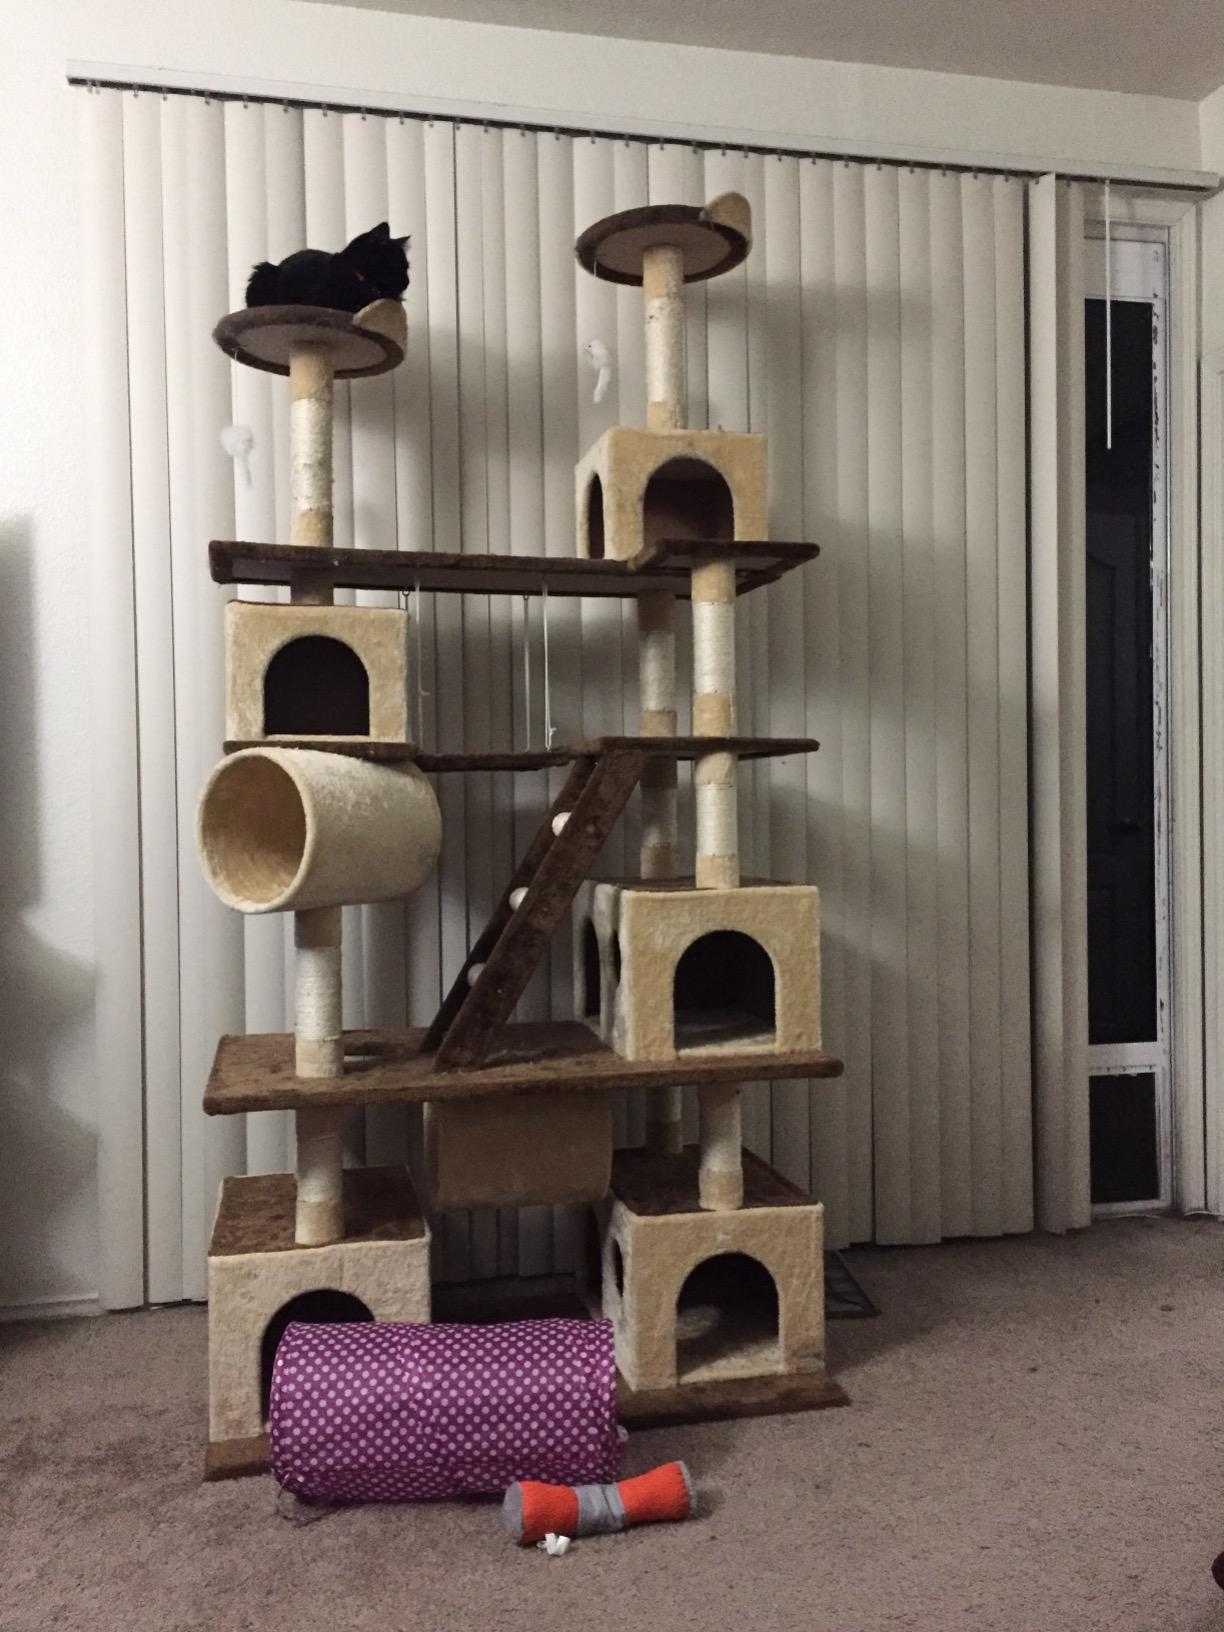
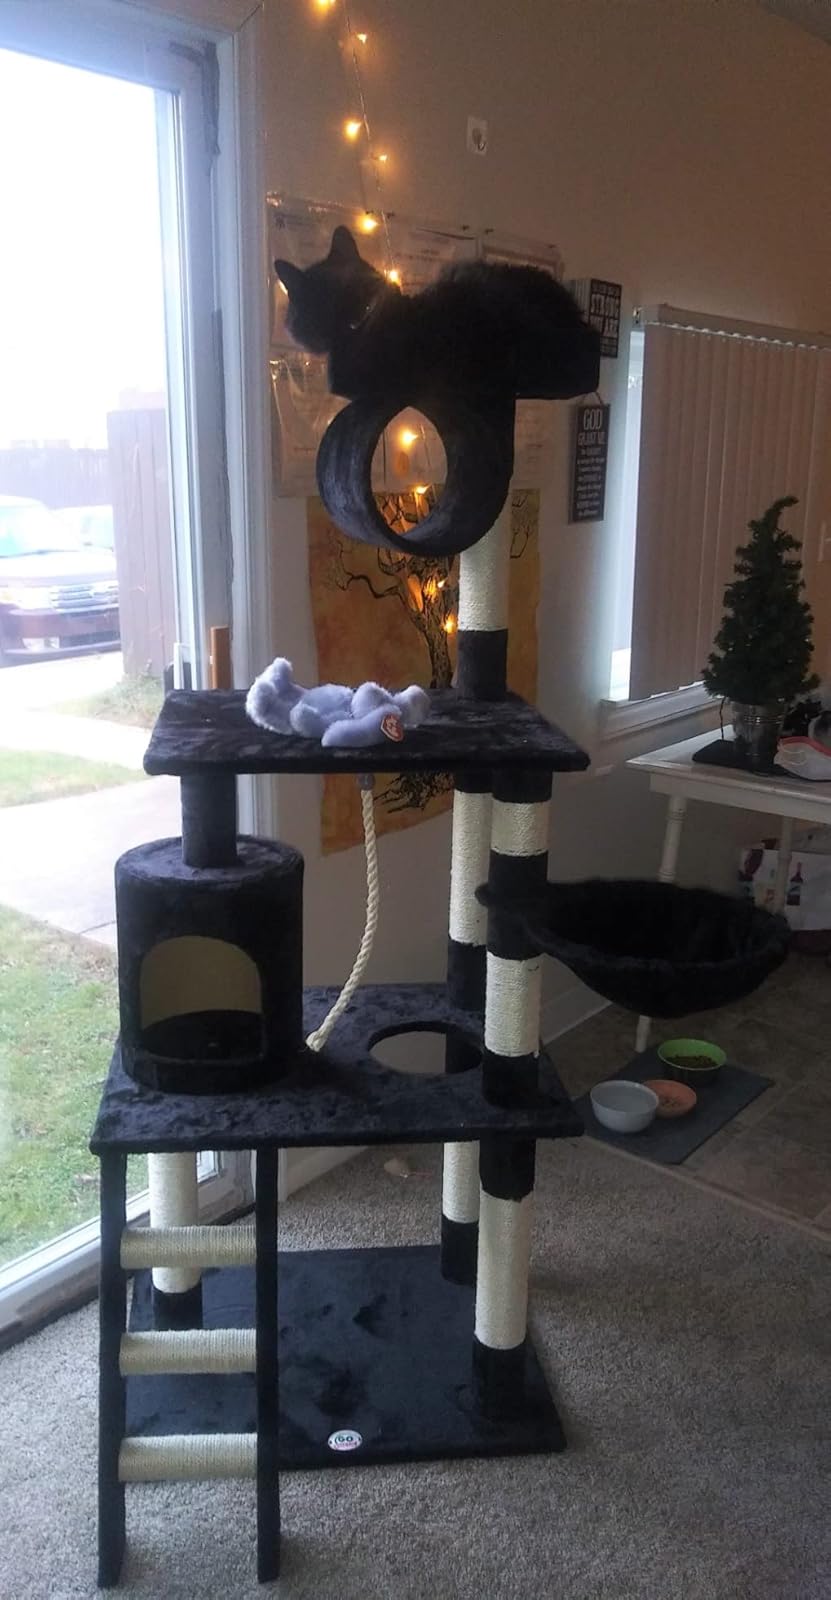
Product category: items_cat tree
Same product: no